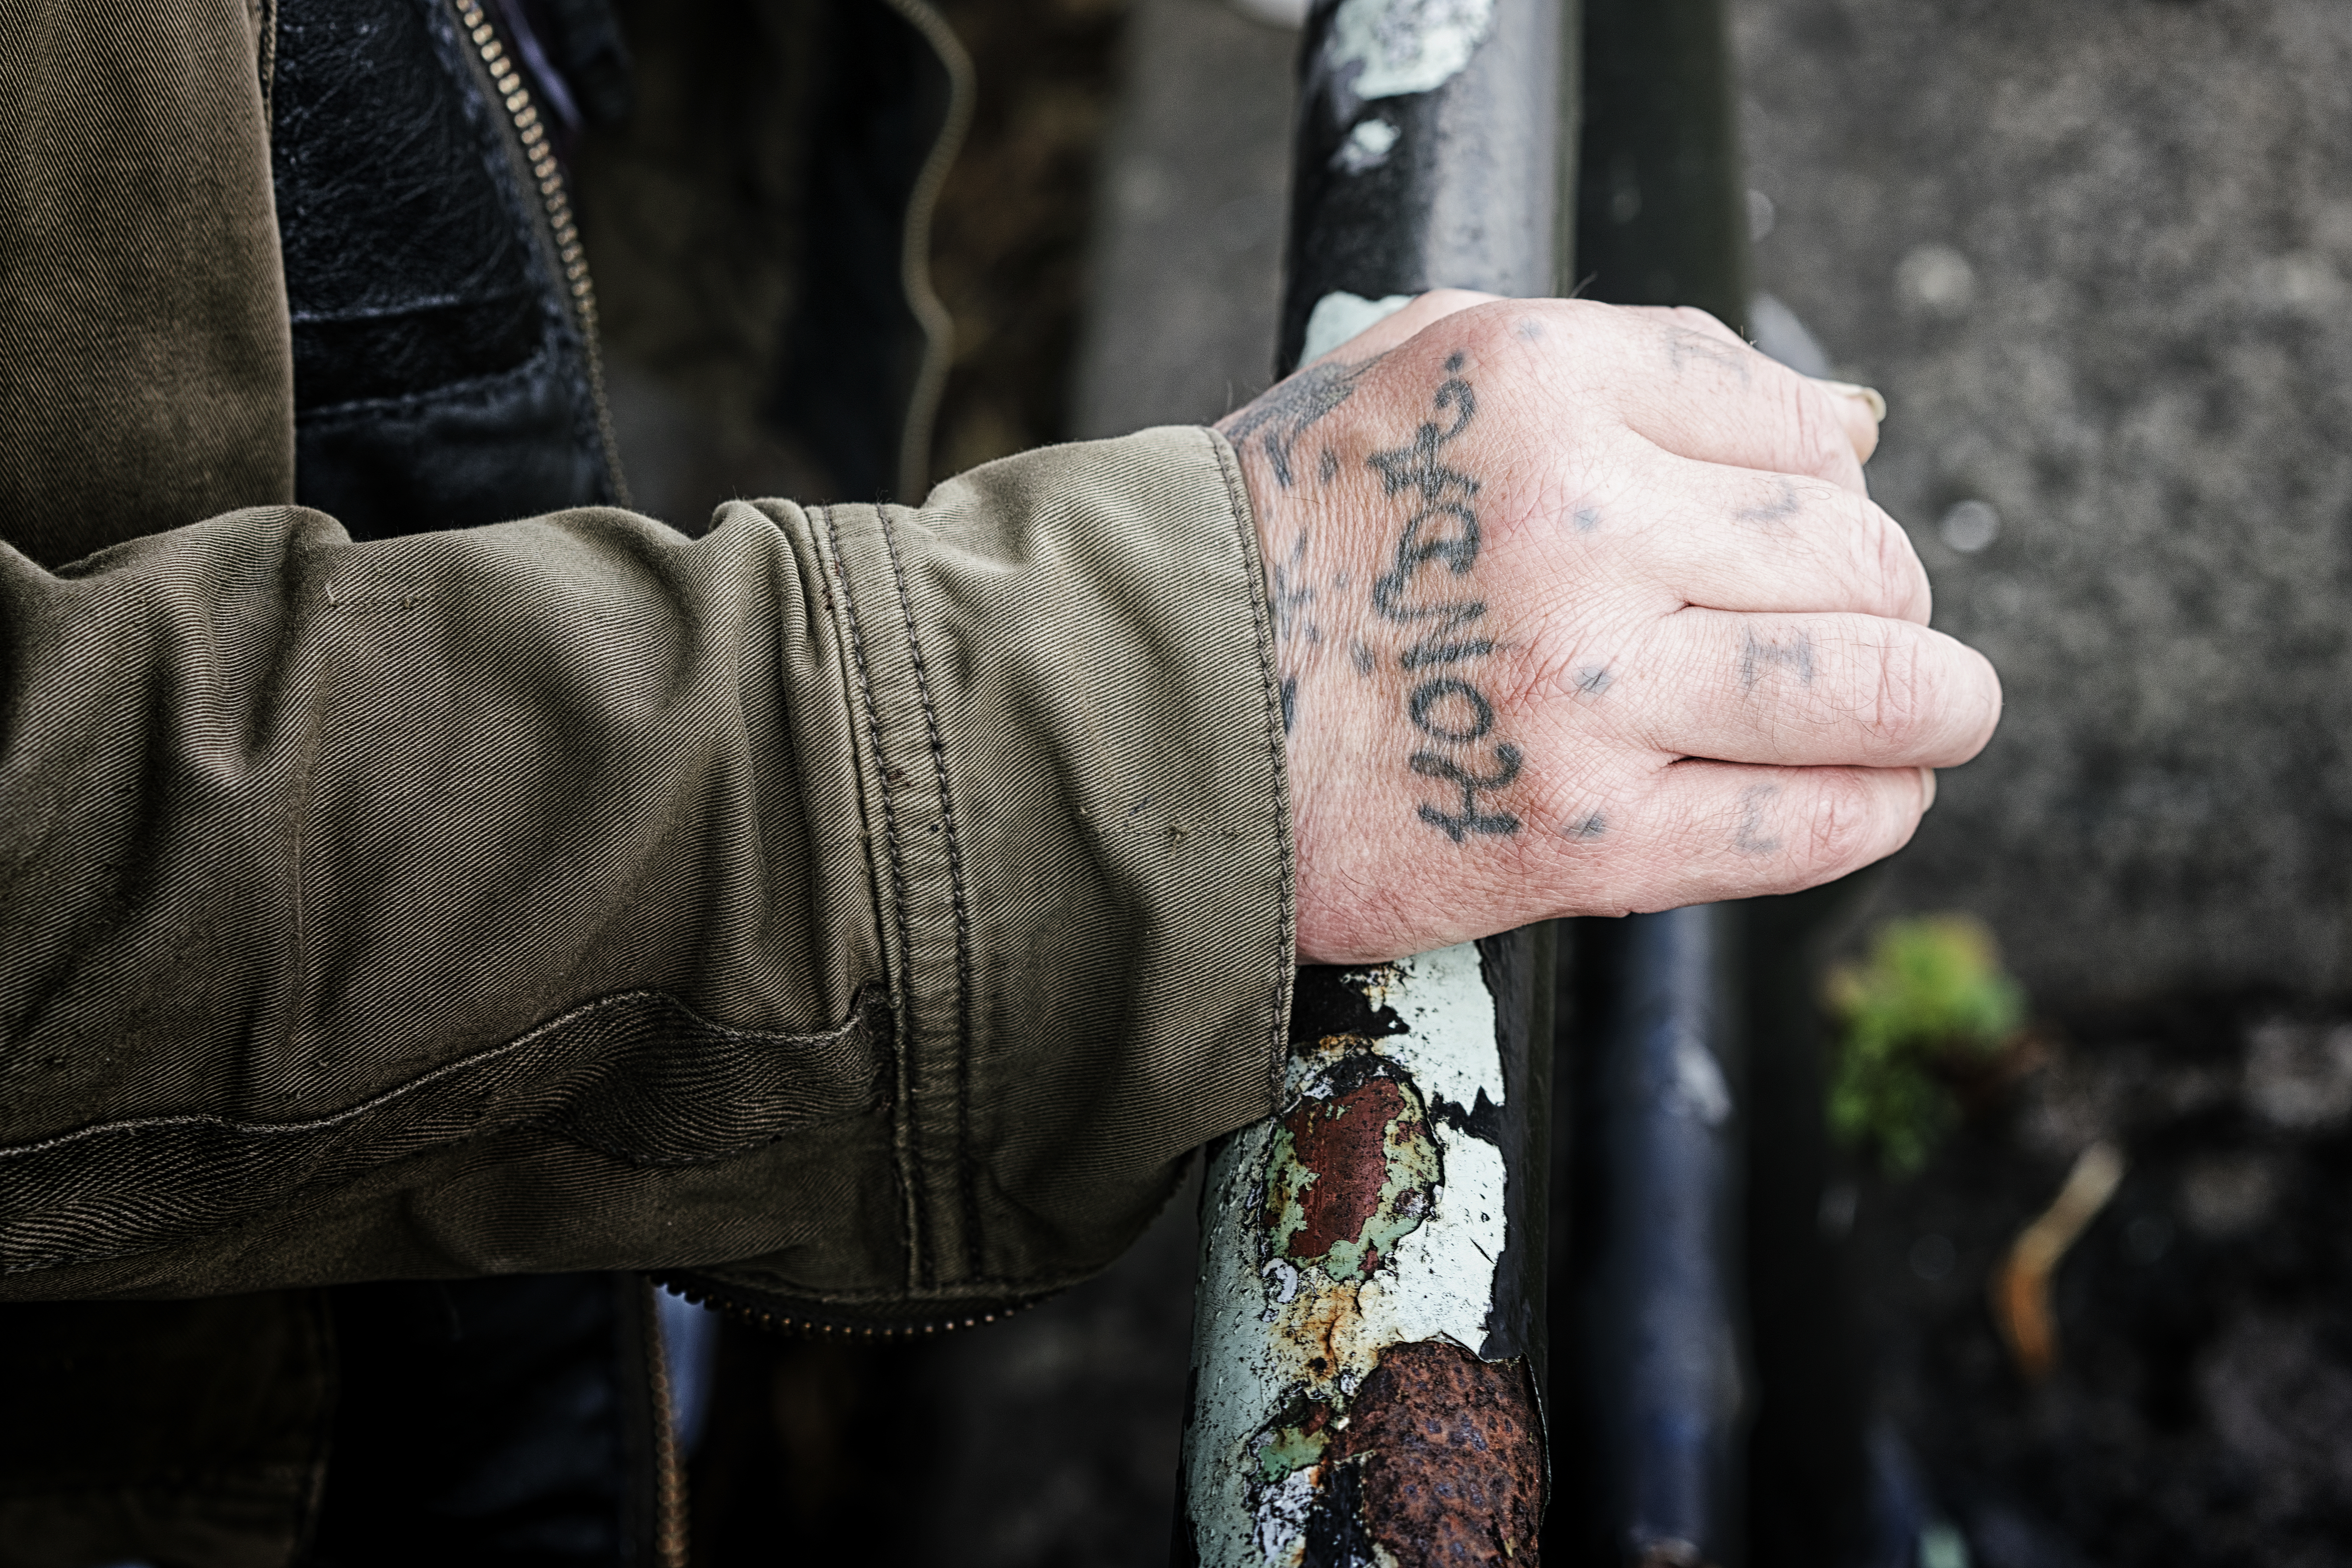
hand, man, person, car, photography, tattoo, color, fan, ink, photos, lancashire, streetogs, england, temple, photograph, lancaster, honda, tat